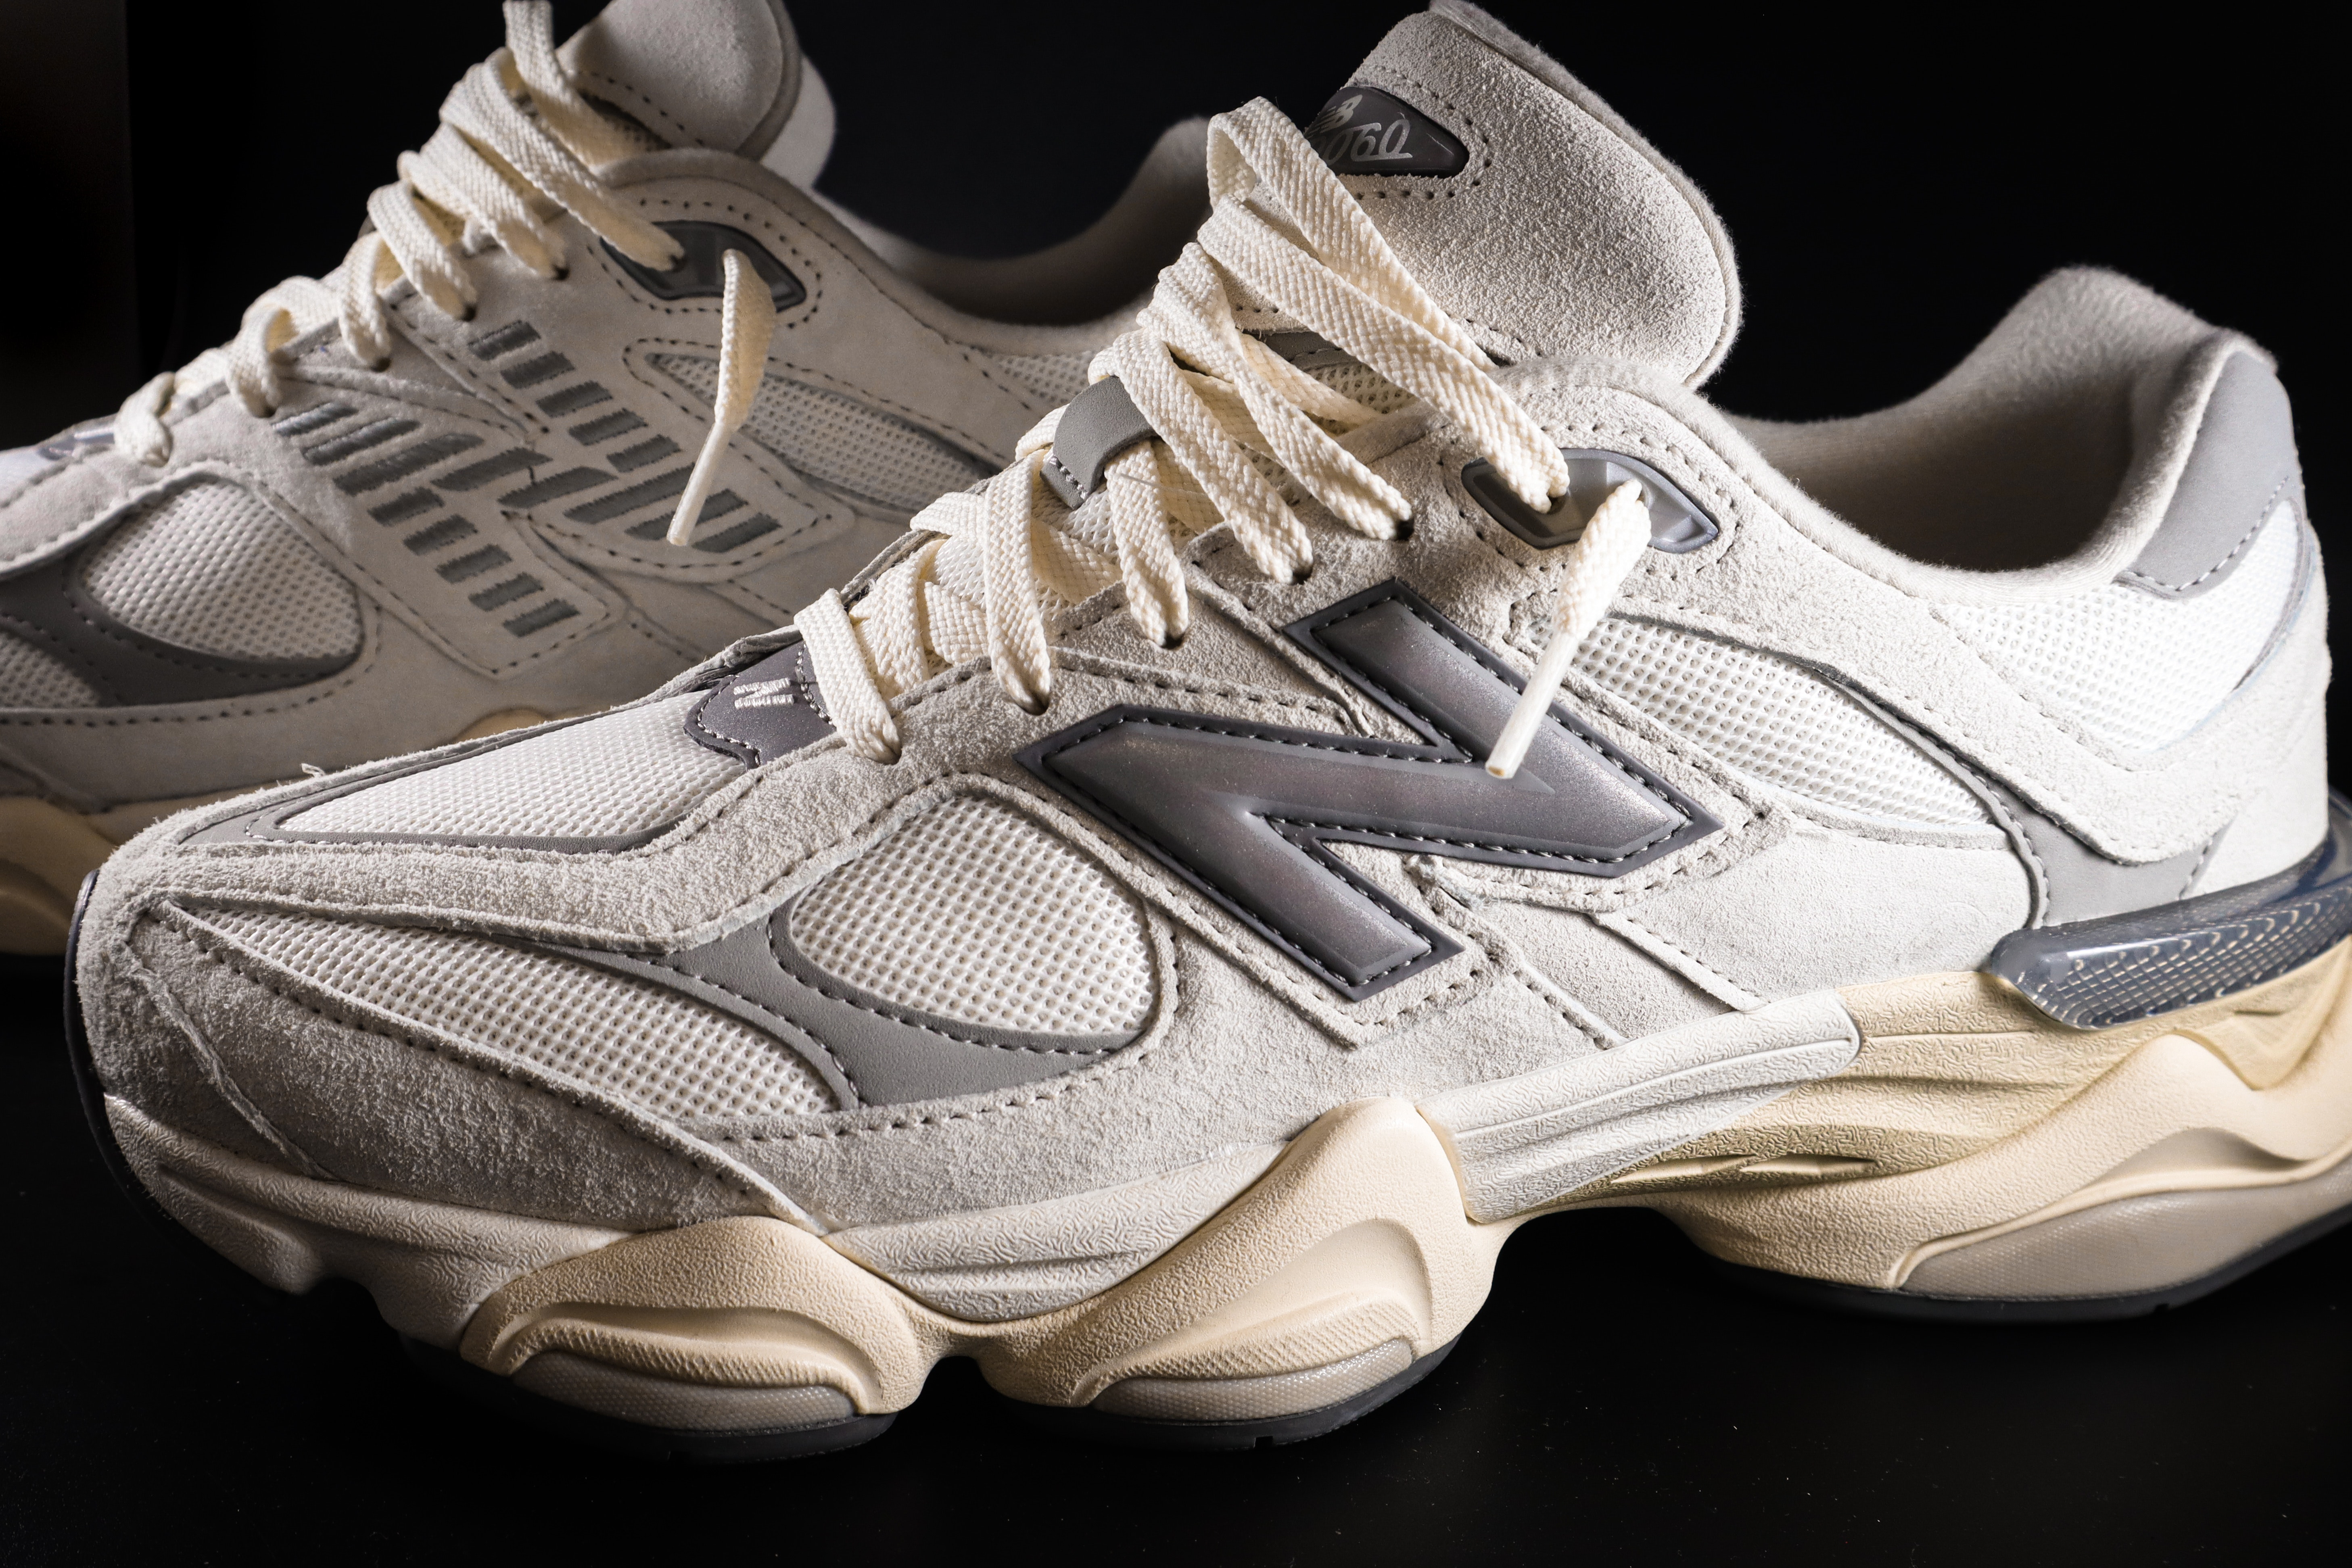
shoe, footwear, product, walking shoe, sports equipment, sportswear, grey, sneakers, line, font, outdoor shoe, electric blue, cross training shoe, athletic shoe, carmine, logo, brand, running shoe, pattern, tennis shoe, composite material, bicycle shoe